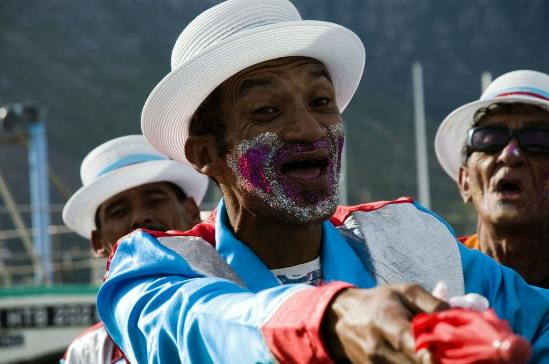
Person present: Yes